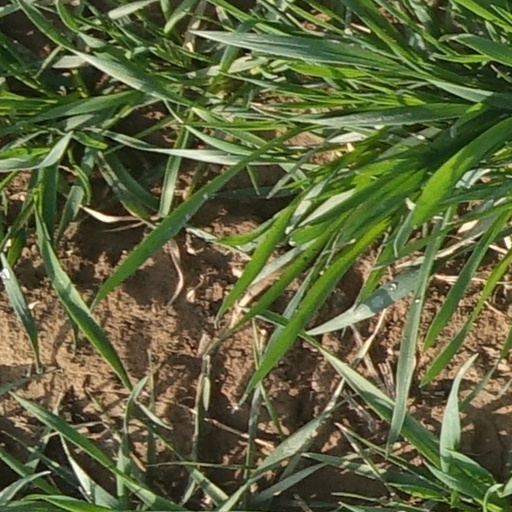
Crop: wheat